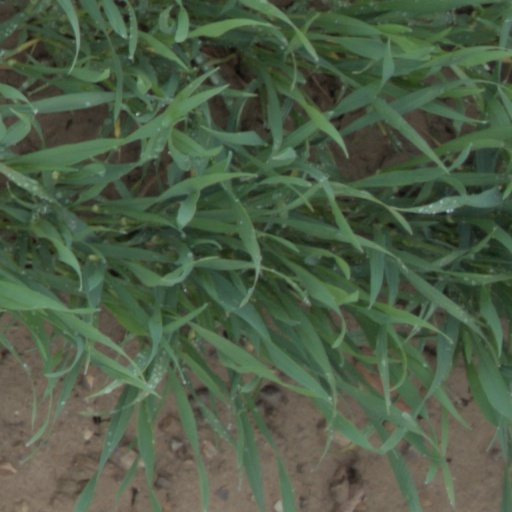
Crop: wheat